Marino Sato

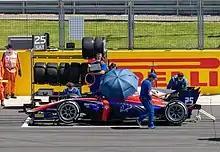
Sato at the 2021 Silverstone Formula 2 round

Despite having been the second-lowest driver in the standings to compete at every event, he was retained for the 2018 season. His performance improved compared to 2017, and he finished 16th in the championship.